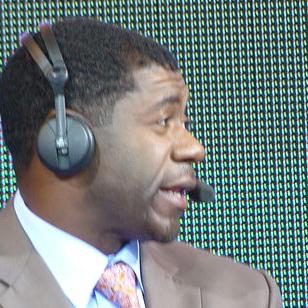
Age: 39